Anders Arrebo

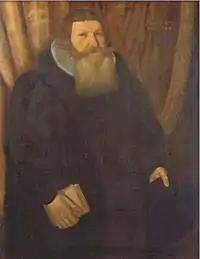
Anders Arrebo

Anders Christensen Arrebo (2 January 1587 in Ærøskøbing – 12 March 1637) was a Danish poet and Lutheran bishop. He was appointed bishop to the Diocese of Trondhjem in 1618, but had to leave office in 1622. His main contribution to literature is the poem "Hexaëmeron".